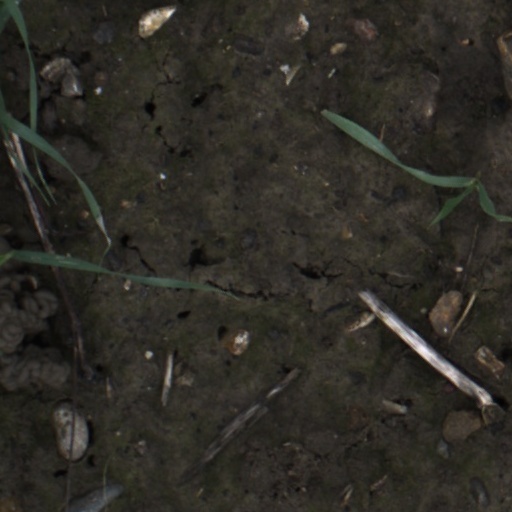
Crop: wheat